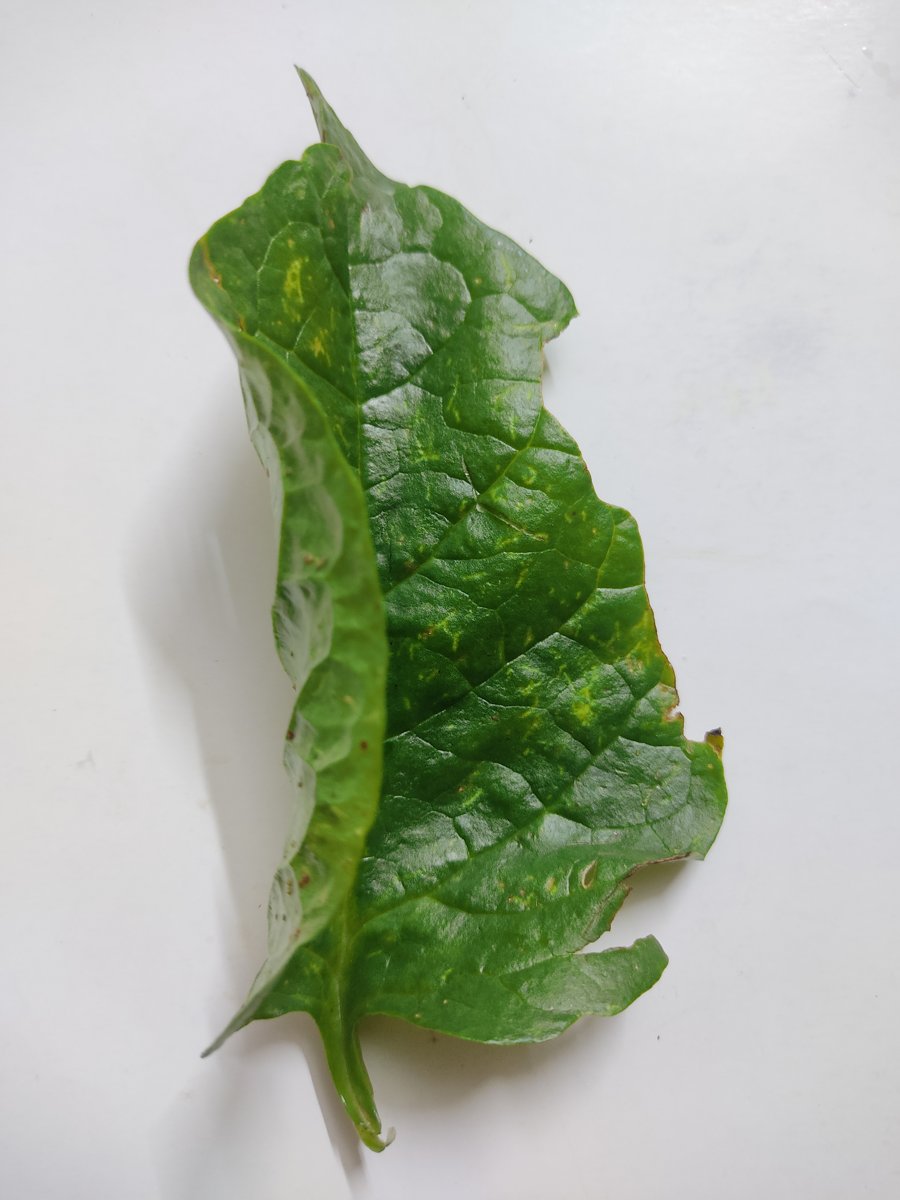
Label: Pest-Damage